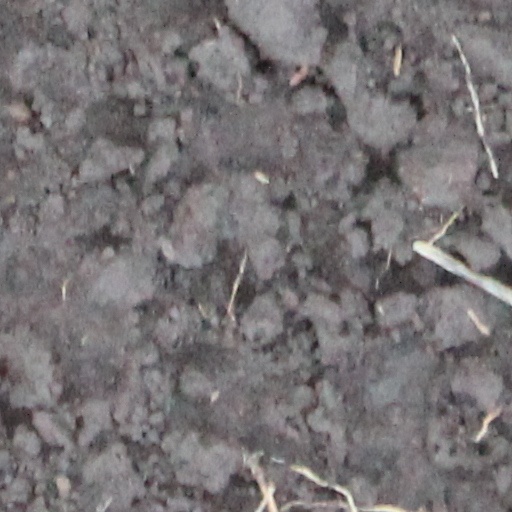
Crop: wheat